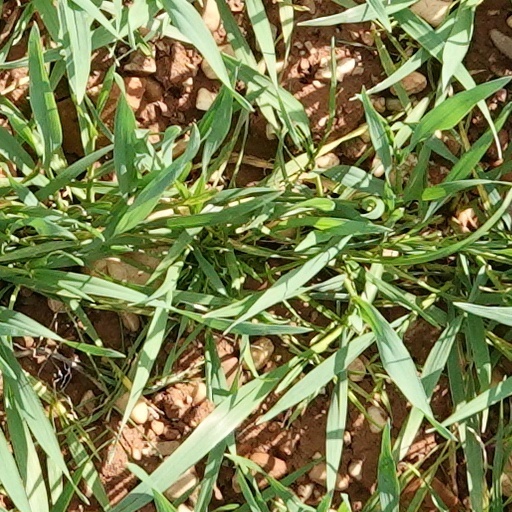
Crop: wheat